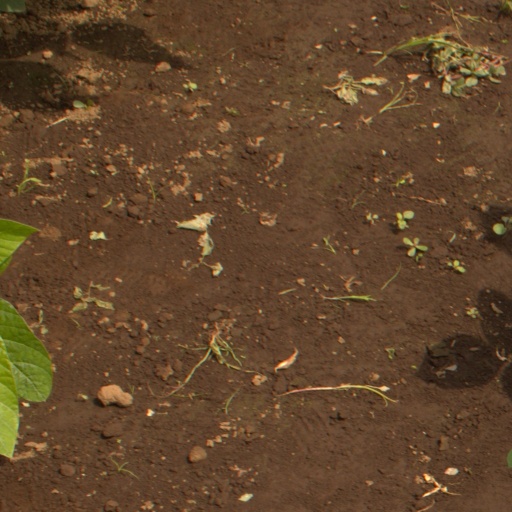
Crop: soybean